Queen's Royal Irish Hussars

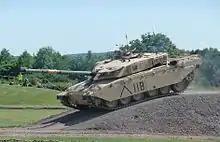
Colonel Denaro's tank "Churchill" is now preserved at the Tank Museum, Bovington.

The regiment continued its advance, destroying all in its path until it arrived at the map line "Platinum" at which point a halt was called for sleep for the first time in 48 hours. On G+3 the regiment resumed its advance in the company of the Royal Scots Dragoon Guards, the other armoured regiment in 7th Armoured Brigade. The regiment entered Kuwait through Wadi al-Batin. After fifteen kilometres travel recce troop stopped to collect prisoners and were fired up by two U.S. Abrams tanks, wounding Corporal Lynch and Corporal Balmforth, following this up by engaging Command Troop as it passed by.